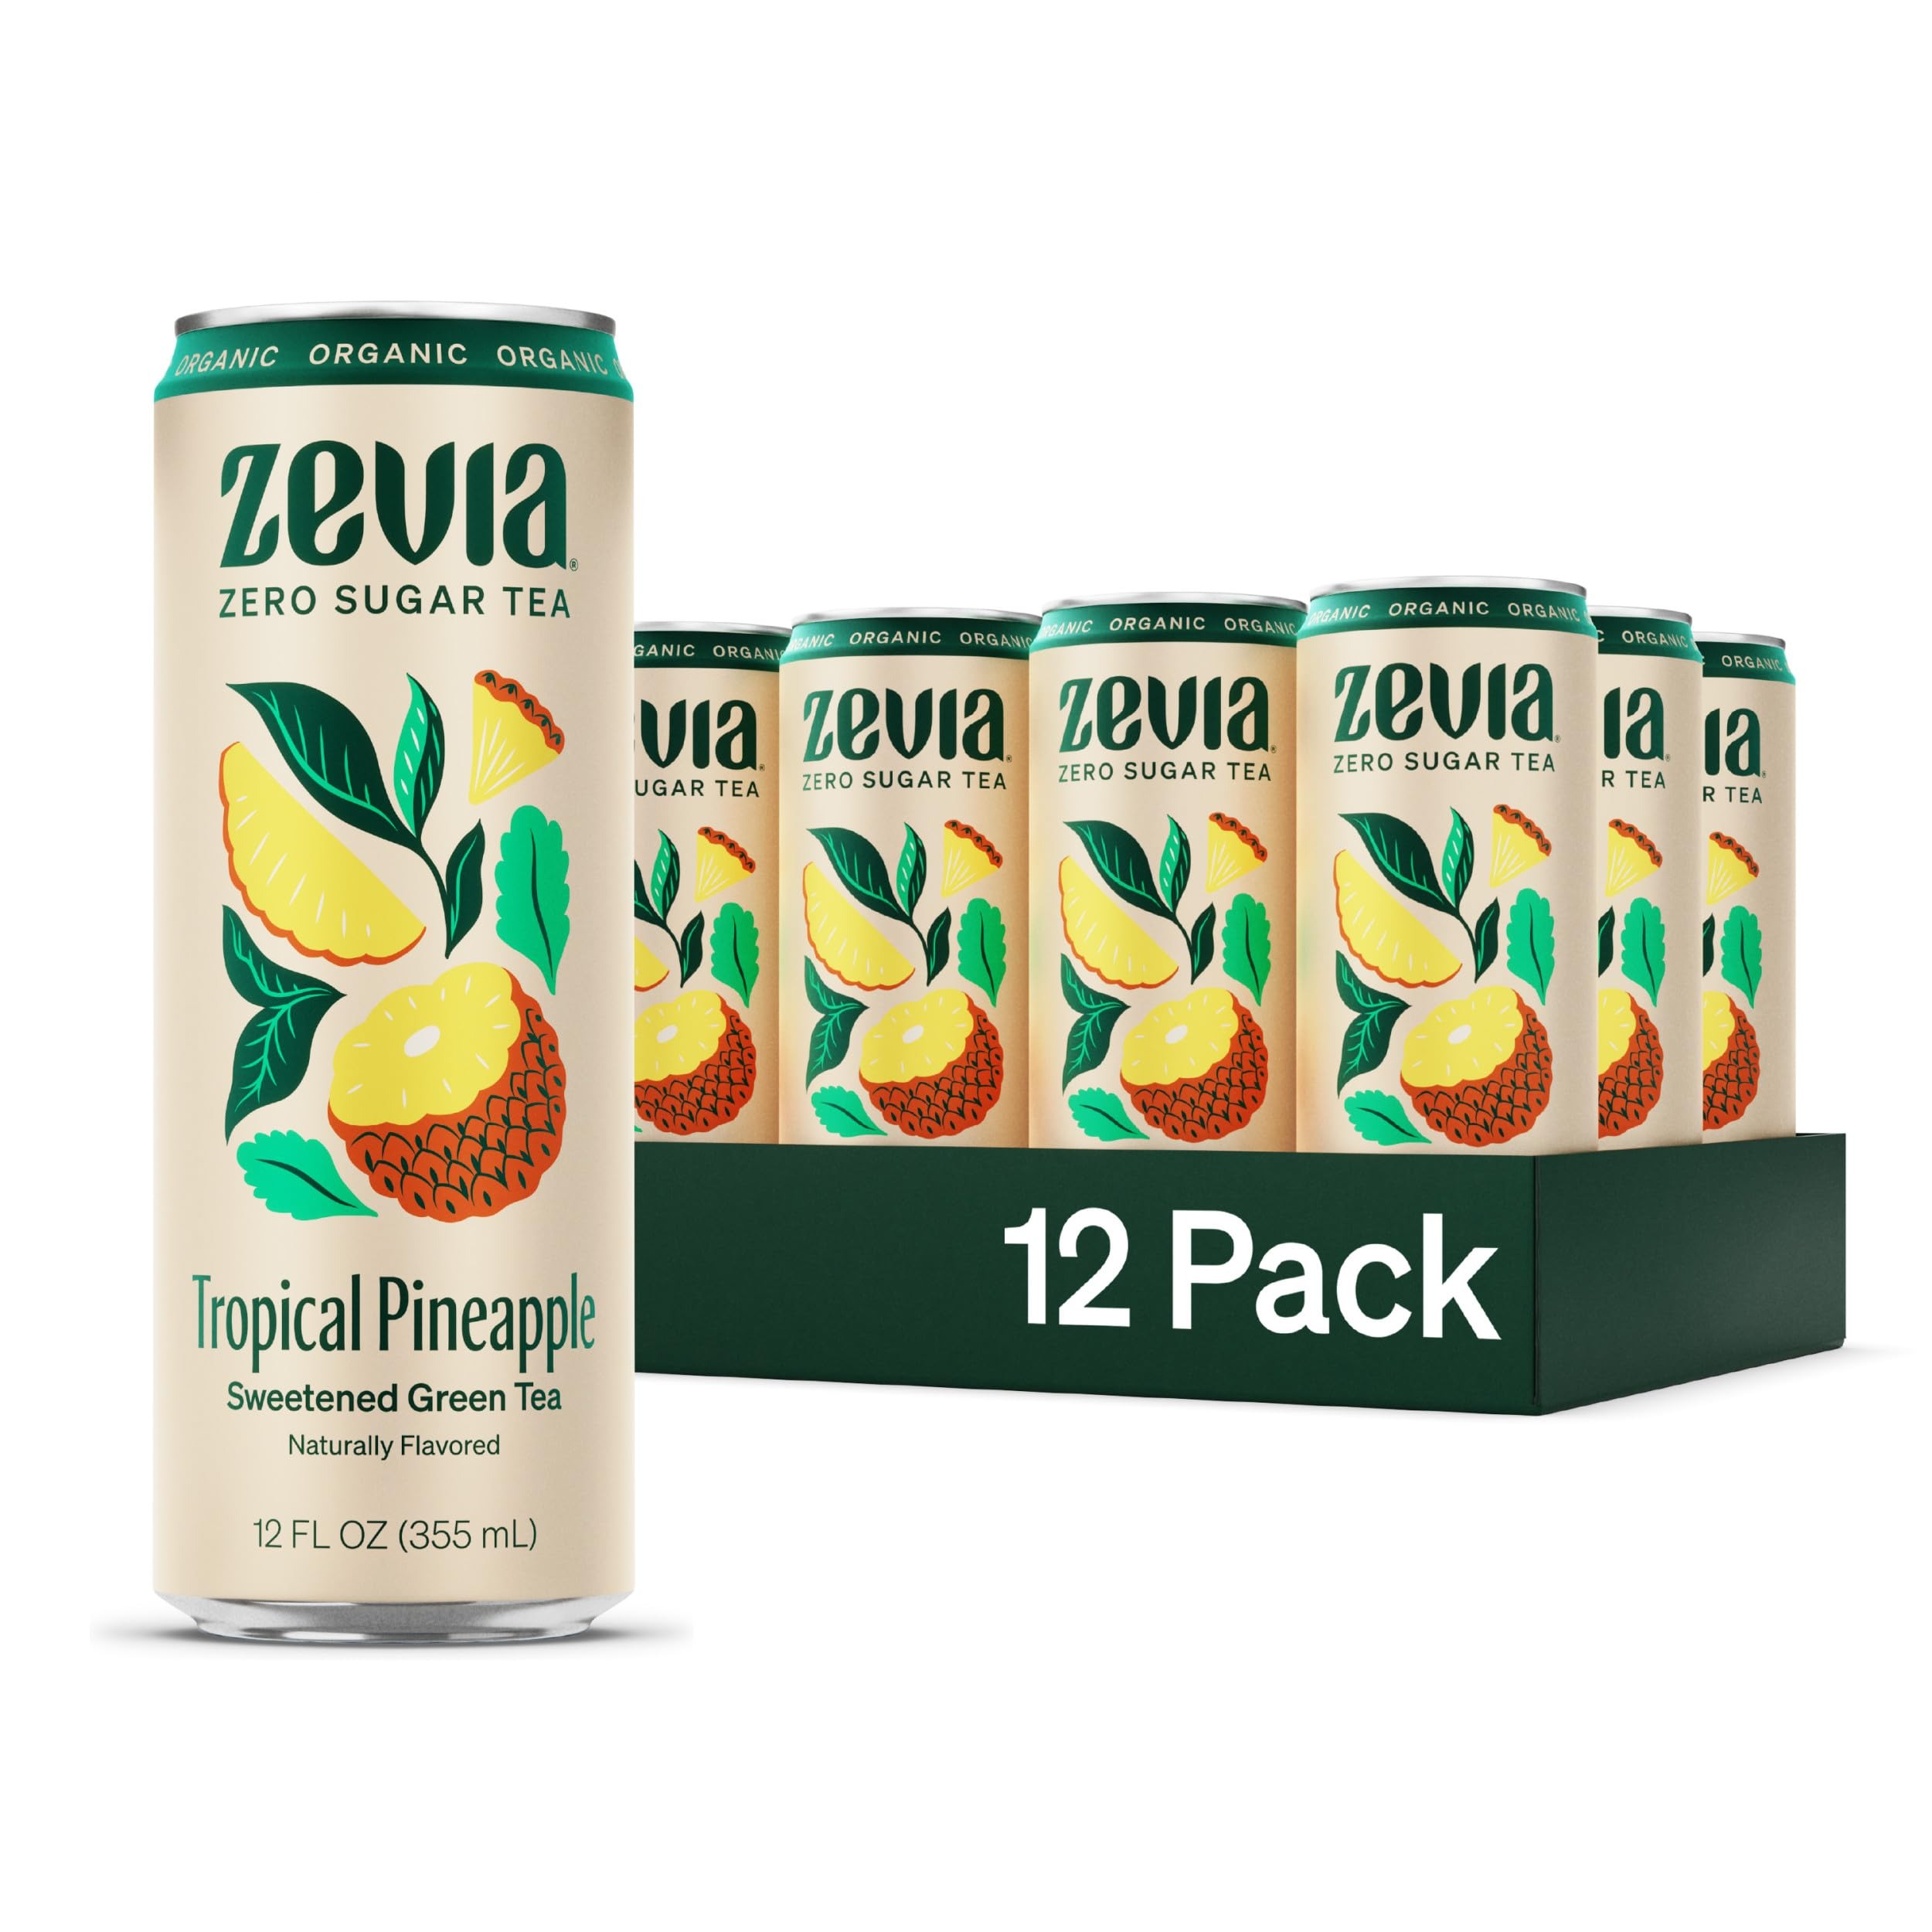
Item Name: Zevia Organic Sugar Free Iced Tea, Green Tea Tropical Pineapple, 12 Ounces (Pack of 12)
Bullet Point 1: Naturally Sweetened, Zero Sugar: Tastes good, without the guilt. All our drinks are sweetened with stevia.
Bullet Point 2: Non-GMO Project Verified: We like organisms just the way they are. All our products are Non-GMO Project Verified.
Bullet Point 3: Zero Calories: No empty calories in our naturally-sweetened drinks. In fact, no calories at all.
Bullet Point 4: Gluten Free, Vegan & Kosher: Fads come and go. We've been making good stuff the simple way since the beginning.
Bullet Point 5: No Added Colors: With all the flavor we pack into every can, there's just no room for added colors or dyes.
Value: 144.0
Unit: Fl Oz

Price: 46.99